Alexandra of Lithuania

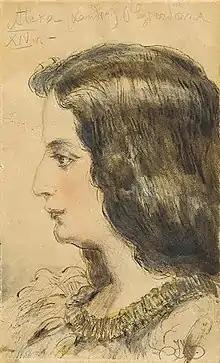

Alexandra (died 20 April 1434 in Płock) was the youngest daughter of Algirdas, Grand Duke of Lithuania, and his second wife, Uliana of Tver. Though Alexandra's exact date of birth is not known, it is thought that she was born in the late 1360s or early 1370s. In 1387, she married Siemowit IV, Duke of Masovia, and had thirteen children with him.